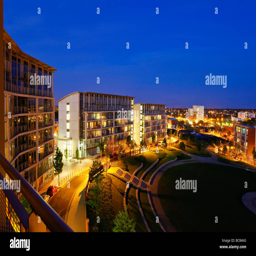
a development of apartments at night